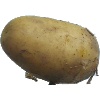
Label: Potato White 1